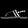
Label: Sandal